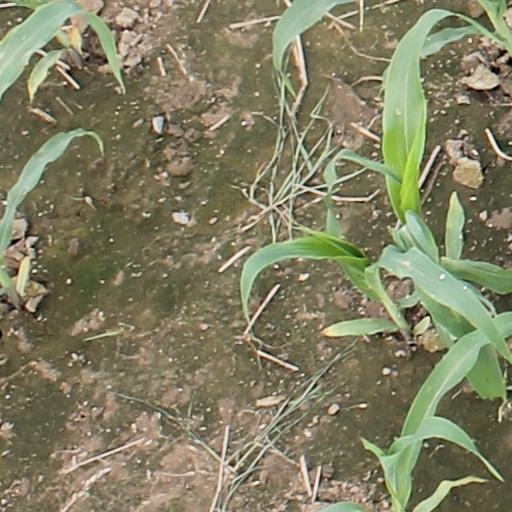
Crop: maize; corn